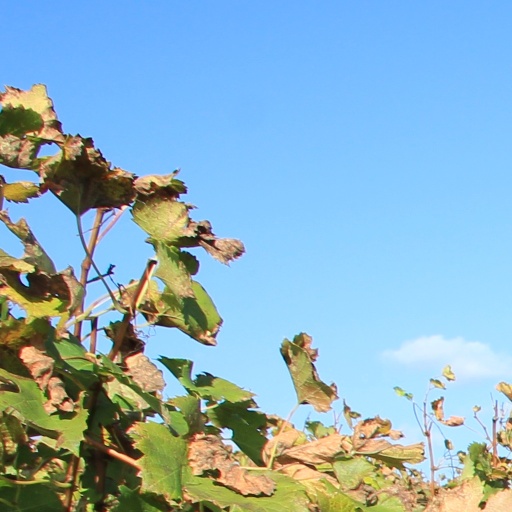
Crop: grape